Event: Nepal Earthquake
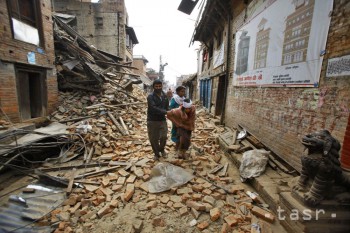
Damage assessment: damage